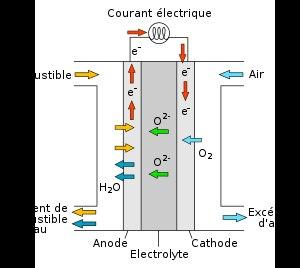
Les piles à combustibles à oxydes solides sont prévues essentiellement pour les applications stationnaires avec une puissance de sortie allant de 1 kW à 2 MW. Elles fonctionnent à très hautes températures, typiquement entre 450 °C et 1 000 °C. Leurs rejets gazeux peuvent être utilisés pour alimenter une turbine à gaz secondaire afin d'accroître le rendement électrique. Le rendement peut atteindre les 70 % dans les systèmes hybrides, appelés systèmes à chaleur et puissance combinées ou de cogénération. Dans ces piles, les ions oxygène sont déplacés au travers d'un oxyde solide pris comme électrolyte à haute température afin de réagir avec l'hydrogène du côté anode. En raison de la haute température de fonctionnement des SOFC, il n'y a pas besoin de catalyseur onéreux, ce qui est le cas des piles à combustible à membrane échangeuse de protons. Ce qui signifie que les SOFC ne subissent pas d'empoisonnement catalytique par le monoxyde de carbone, et cela en fait par conséquent des piles hautement adaptables. Les SOFC ont été utilisés avec du méthane, du propane, du butane, du gaz de fermentation, de la biomasse gazéifiée et des vapeurs de peinture.